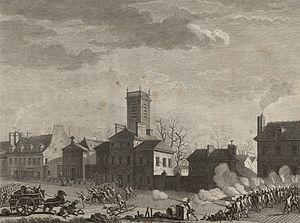
La Chapelle est une ancienne commune de l'ancien département de la Seine qui a existé de 1790 à 1860 avant son incorporation au territoire de la ville de Paris. Elle s'est appelée La Chapelle-Franciade sous la Révolution. Elle est parfois nommée La Chapelle-Saint-Denis.